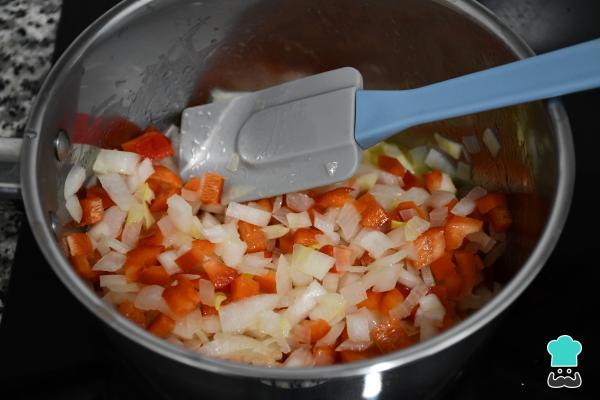
Pica la cebolla y el medio pimiento rojo en cubos pequeños. Calienta 2 cucharadas de aceite de oliva en un cazo y cocina las verduras 10 minutos a fuego medio.